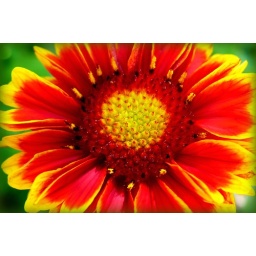
An 'eye-catching' color combination of RED &amp;amp; yellow flower in my front garden.~ Central Oklahoma